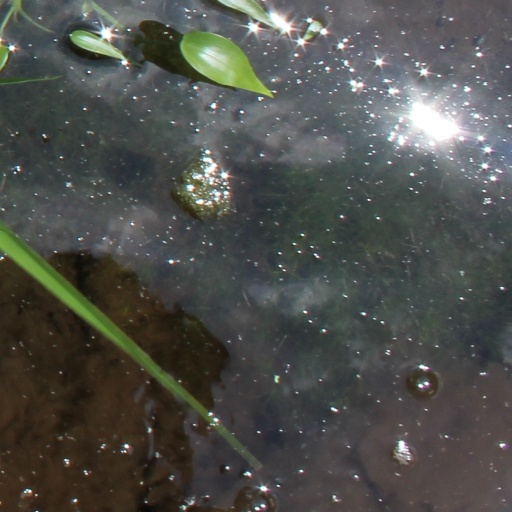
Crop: rice